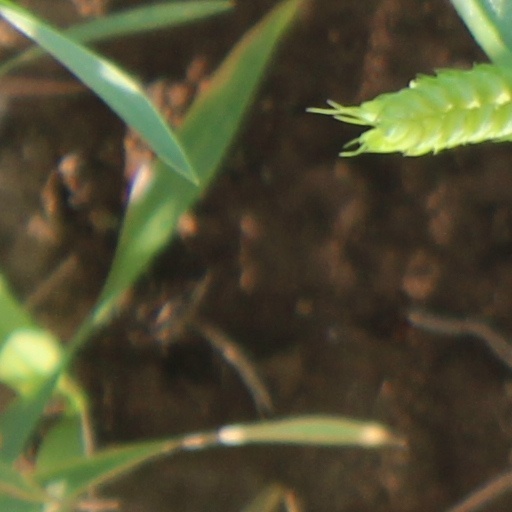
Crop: wheat